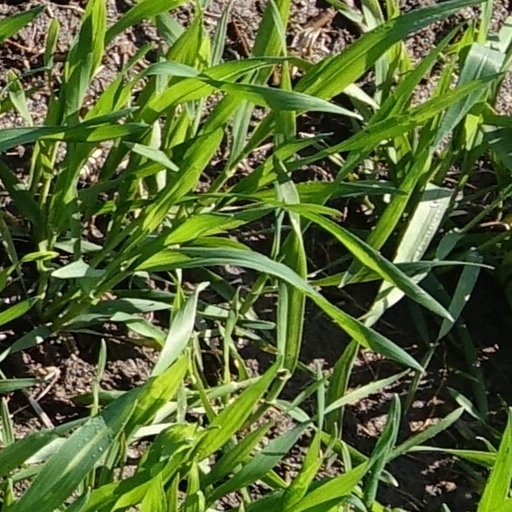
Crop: wheat